Rémi Babinet

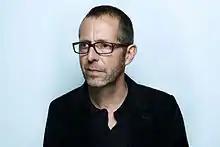
Babinet in 2016

Rémi Babinet (born 1957 in Paris, France) is a French creative director, best known for his work on Evian's "Live Young" campaign. His official title is Founding Chairman of BETC and Global Chief Creative Officer of Havas. He is also the author of the book ""BETC Paris – Global Advertising Agency"".